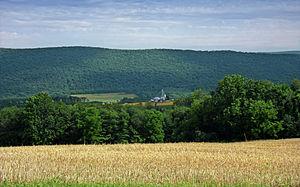
Main Township est un township, situé au centre du comté de Columbia, en Pennsylvanie, aux États-Unis. En 2010, il comptait une population de 1 236 habitants.